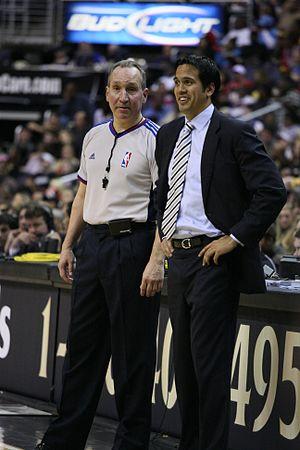
Le NBA All-Star Game 2013 est la soixante-deuxième édition du NBA All-Star Game. Joué le 17 février 2013 au Toyota Center de Houston, Texas, il a lieu au cours de la saison 2012-2013. L'annonce que le All-Star Game aurait lieu à Houston a été faite par le commissaire David Stern le 8 février 2012. C'est la troisième fois que le All-Star Game se joue à Houston après 1989 à l'Astrodome et 2006 au Toyota Center.